Master of Cardinal de Bourbon

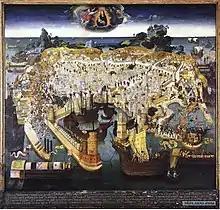
Siege of Rhodes by the Turks, circa 1480-1483, Épernay.

His style was studied in 1935 in a monograph devoted to one of his books of hours, the "Un livre d'heures: manuscrit à l'usage de Mâcon", but no connection was made with his other works. In 1982, American art historian John Plummer compiled a list of four of his works, including the Siraudin hours and a pontifical in the Morgan Library and Museum in New York. He then located his activity in Burgundy. On the occasion of the publication of a work devoted to the "Livre des faiz monseigneur saint Loys" in 1990, François Avril gave him a conventional name, the “Maître du Cardinal de Bourbon”, about Charles II de Bourbon, archbishop of Lyon and cardinal, who commissioned the work. The French historian located the work in Paris and added three other books of hours to the artist's list of works. He completed the corpus with two new manuscripts in 1993. Finally, Isabelle Delaunay, in her thesis defended in 2000, further completed the corpus with the help of François Avril, and compared it with various engravings. She proposed its identification and location in Rouen. In 2010, Yolande Fouquet-Réhault defended her thesis on the anonymous master, clarifying his style, influences, and commissioners. In the 2015 art history thesis on the Parisian bookseller Antoine Vérard, Louis-Gabriel Bonicoli extended Delaunay's conclusions concerning the engravings associated with the Master or his workshop and proposed new attributions along these lines (the resulting corpus amounts to 868 matrices, produced between 1485 and 1497).